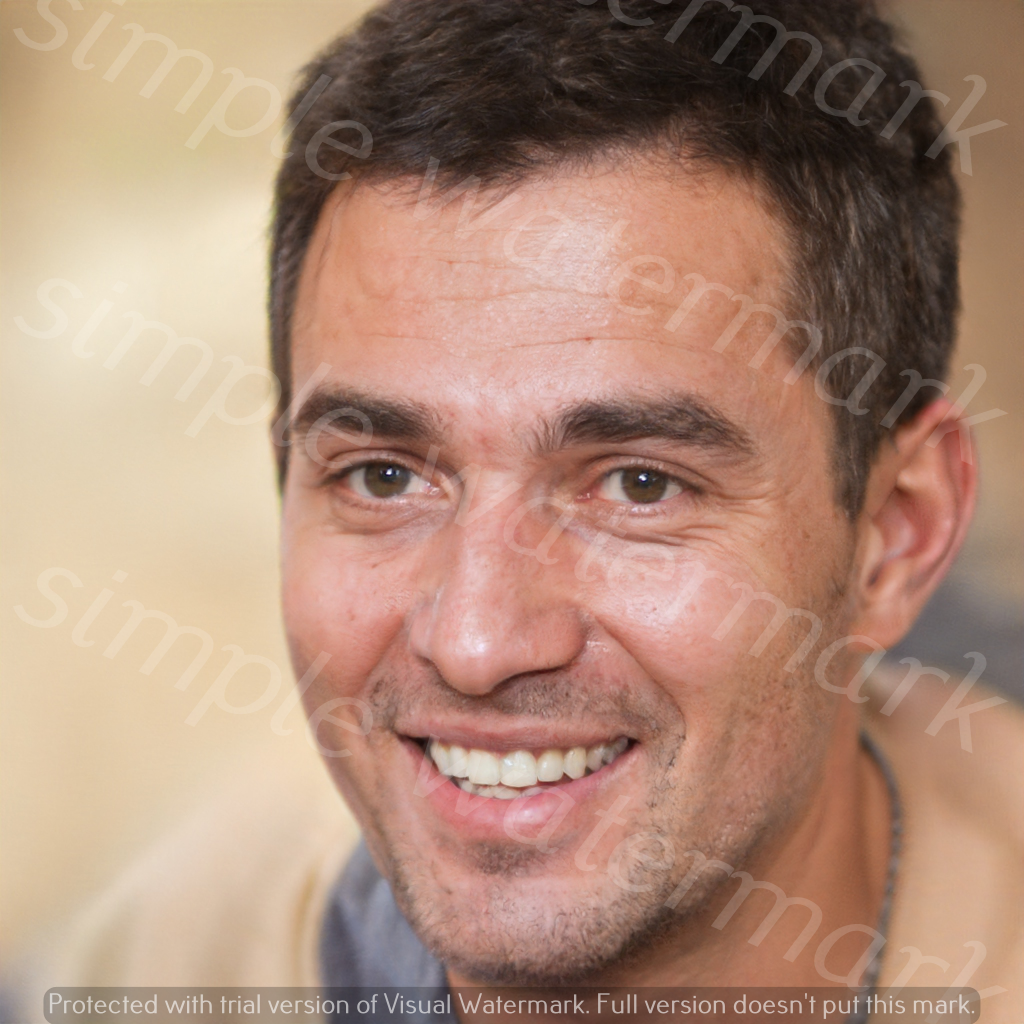
Label: Watermark